German cruiser Blücher

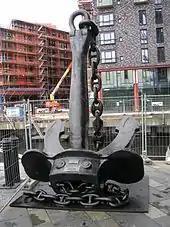
One of s anchors is now at Aker Brygge in Oslo

According to Kummetz's report, the first torpedo hit Boiler Room 2, just under the funnel, and the second hit Turbine Room 2/3 (the turbine room for the side shafts). Boiler 1 had already been destroyed by gunfire. Only one boiler remained, but the steam pipes through Boilers 1 and 2 and Turbine Room 2/3 had been damaged and Turbine 1 had lost power. By 04:34, the ship had been severely damaged, but had successfully passed through the firing zone; most of the Norwegian guns could no longer bear on her. The 15 cm guns in the Kopås battery were all standing in open positions with a wide sector of firing, and they were still within range. The battery crews asked for orders, but the commander of the fortress, Birger Eriksen, concluded: "The fortress has served its purpose".